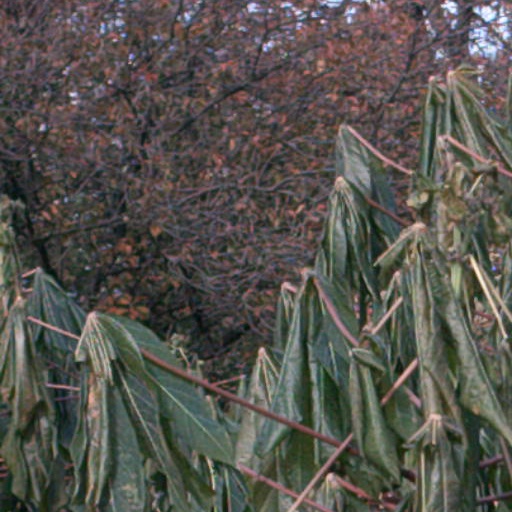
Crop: cassava